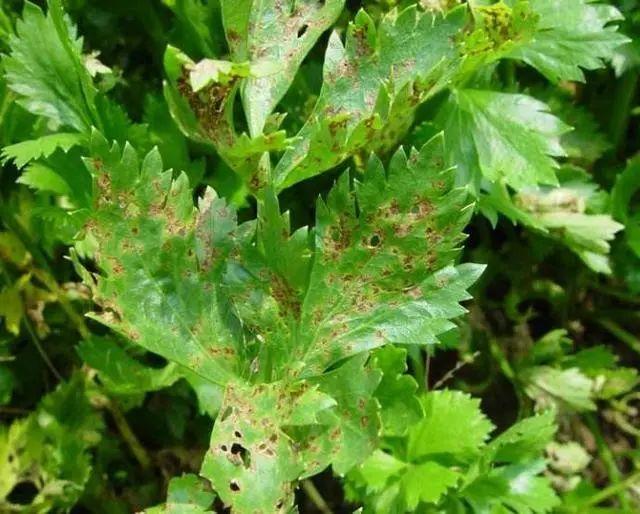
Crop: unknown
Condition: celery_celery_early_blight